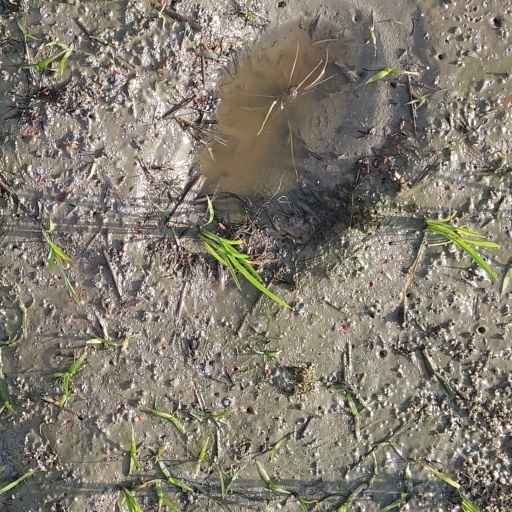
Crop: rice